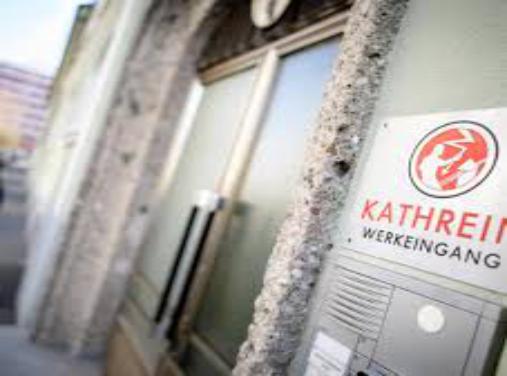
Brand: Kathrein
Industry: Electronic